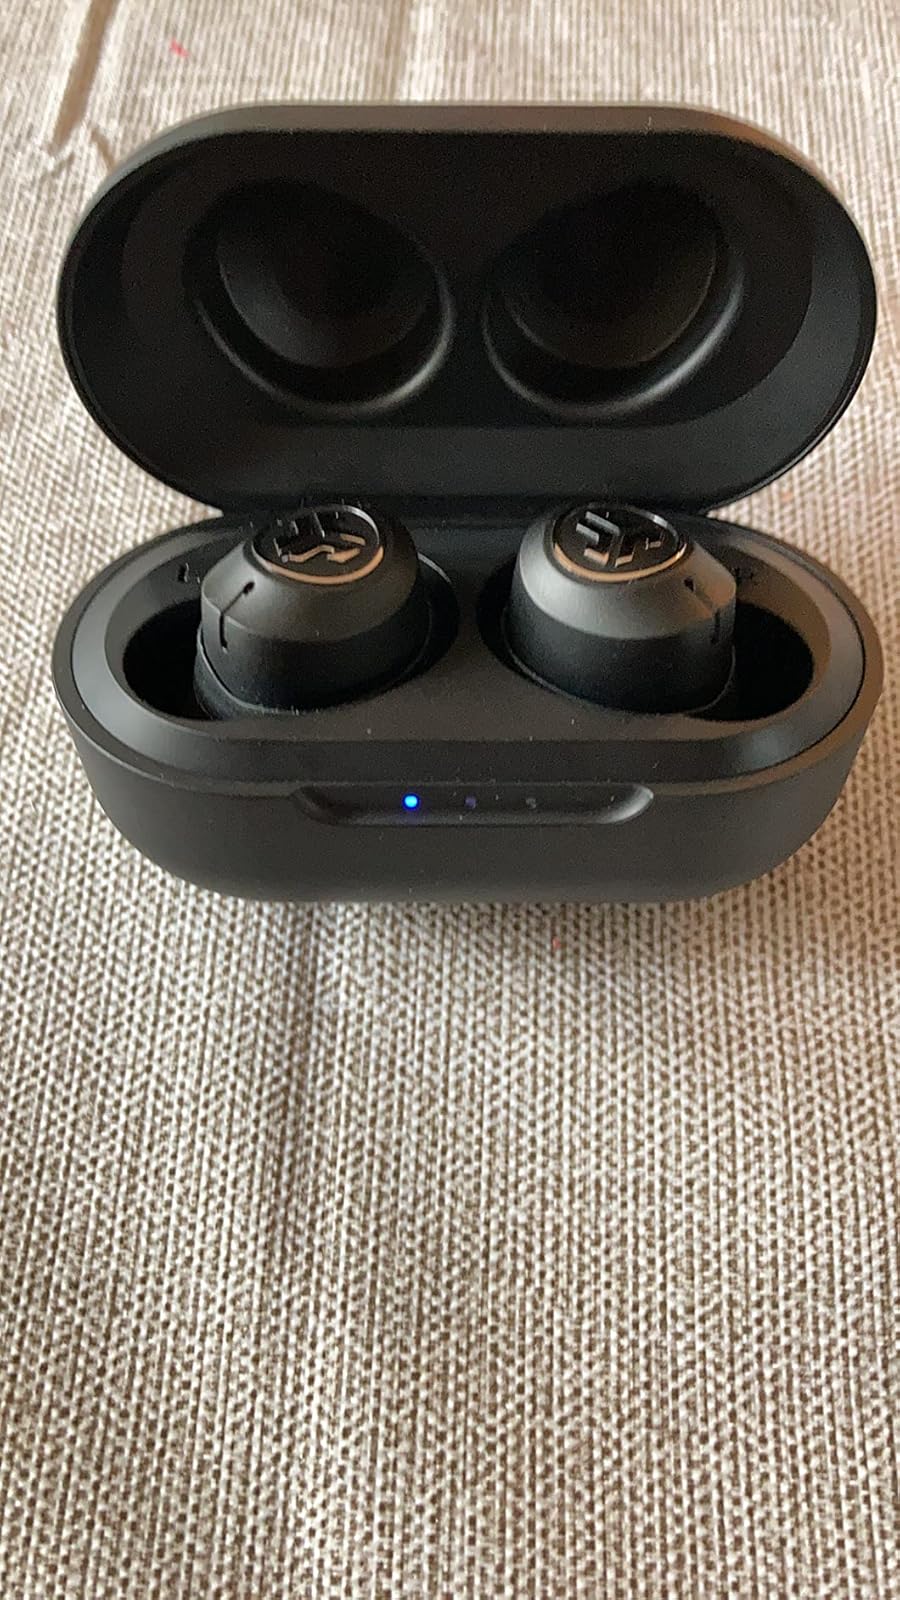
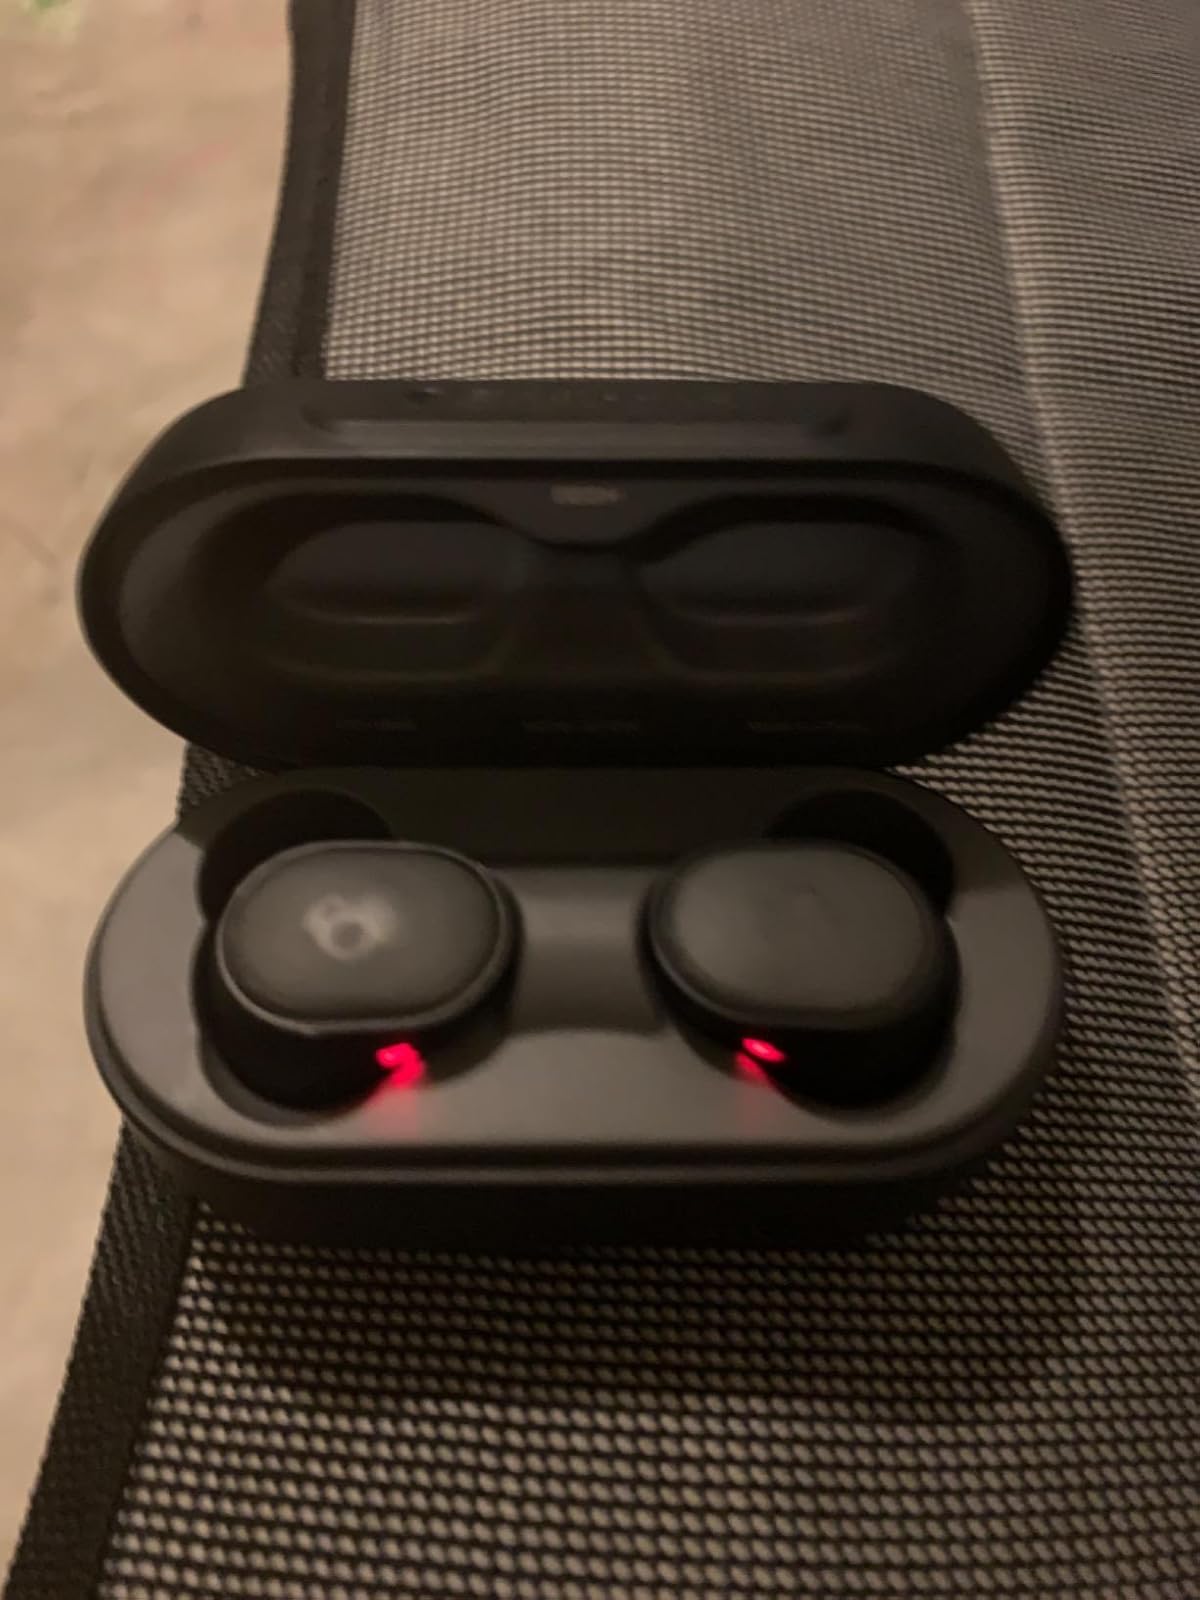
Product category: earbuds
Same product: no